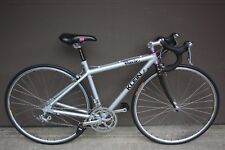
Vehicle type: Bikes